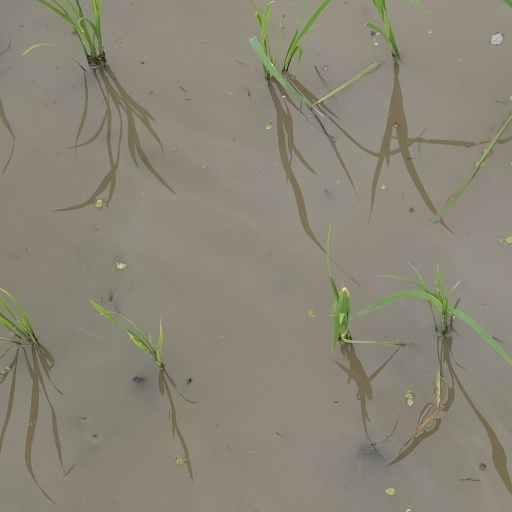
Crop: rice